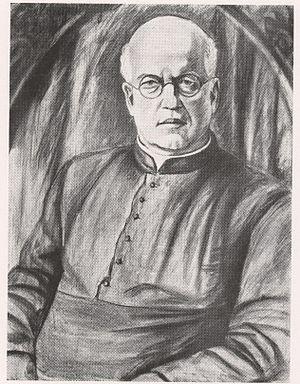
Henri Bacher, né le 4 juillet 1890 à Sarreguemines, Moselle et mort le 17 février 1934 à Strasbourg, est un artiste populaire alsacien et lorrain de confession luthérienne.
Louis Pinck, né le 11 juillet 1873 à Lemberg et mort le 8 décembre 1940 à Sarrebruck, est un prêtre catholique du diocèse de Metz, folkloriste et collecteur de chants traditionnels de la Lorraine allemande.